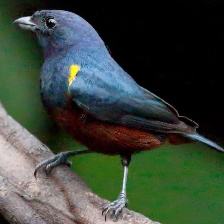
Species: CHESTNET BELLIED EUPHONIA
Scientific name: EUPHONIA PECTORALIS